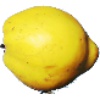
Label: Quince 1